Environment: real
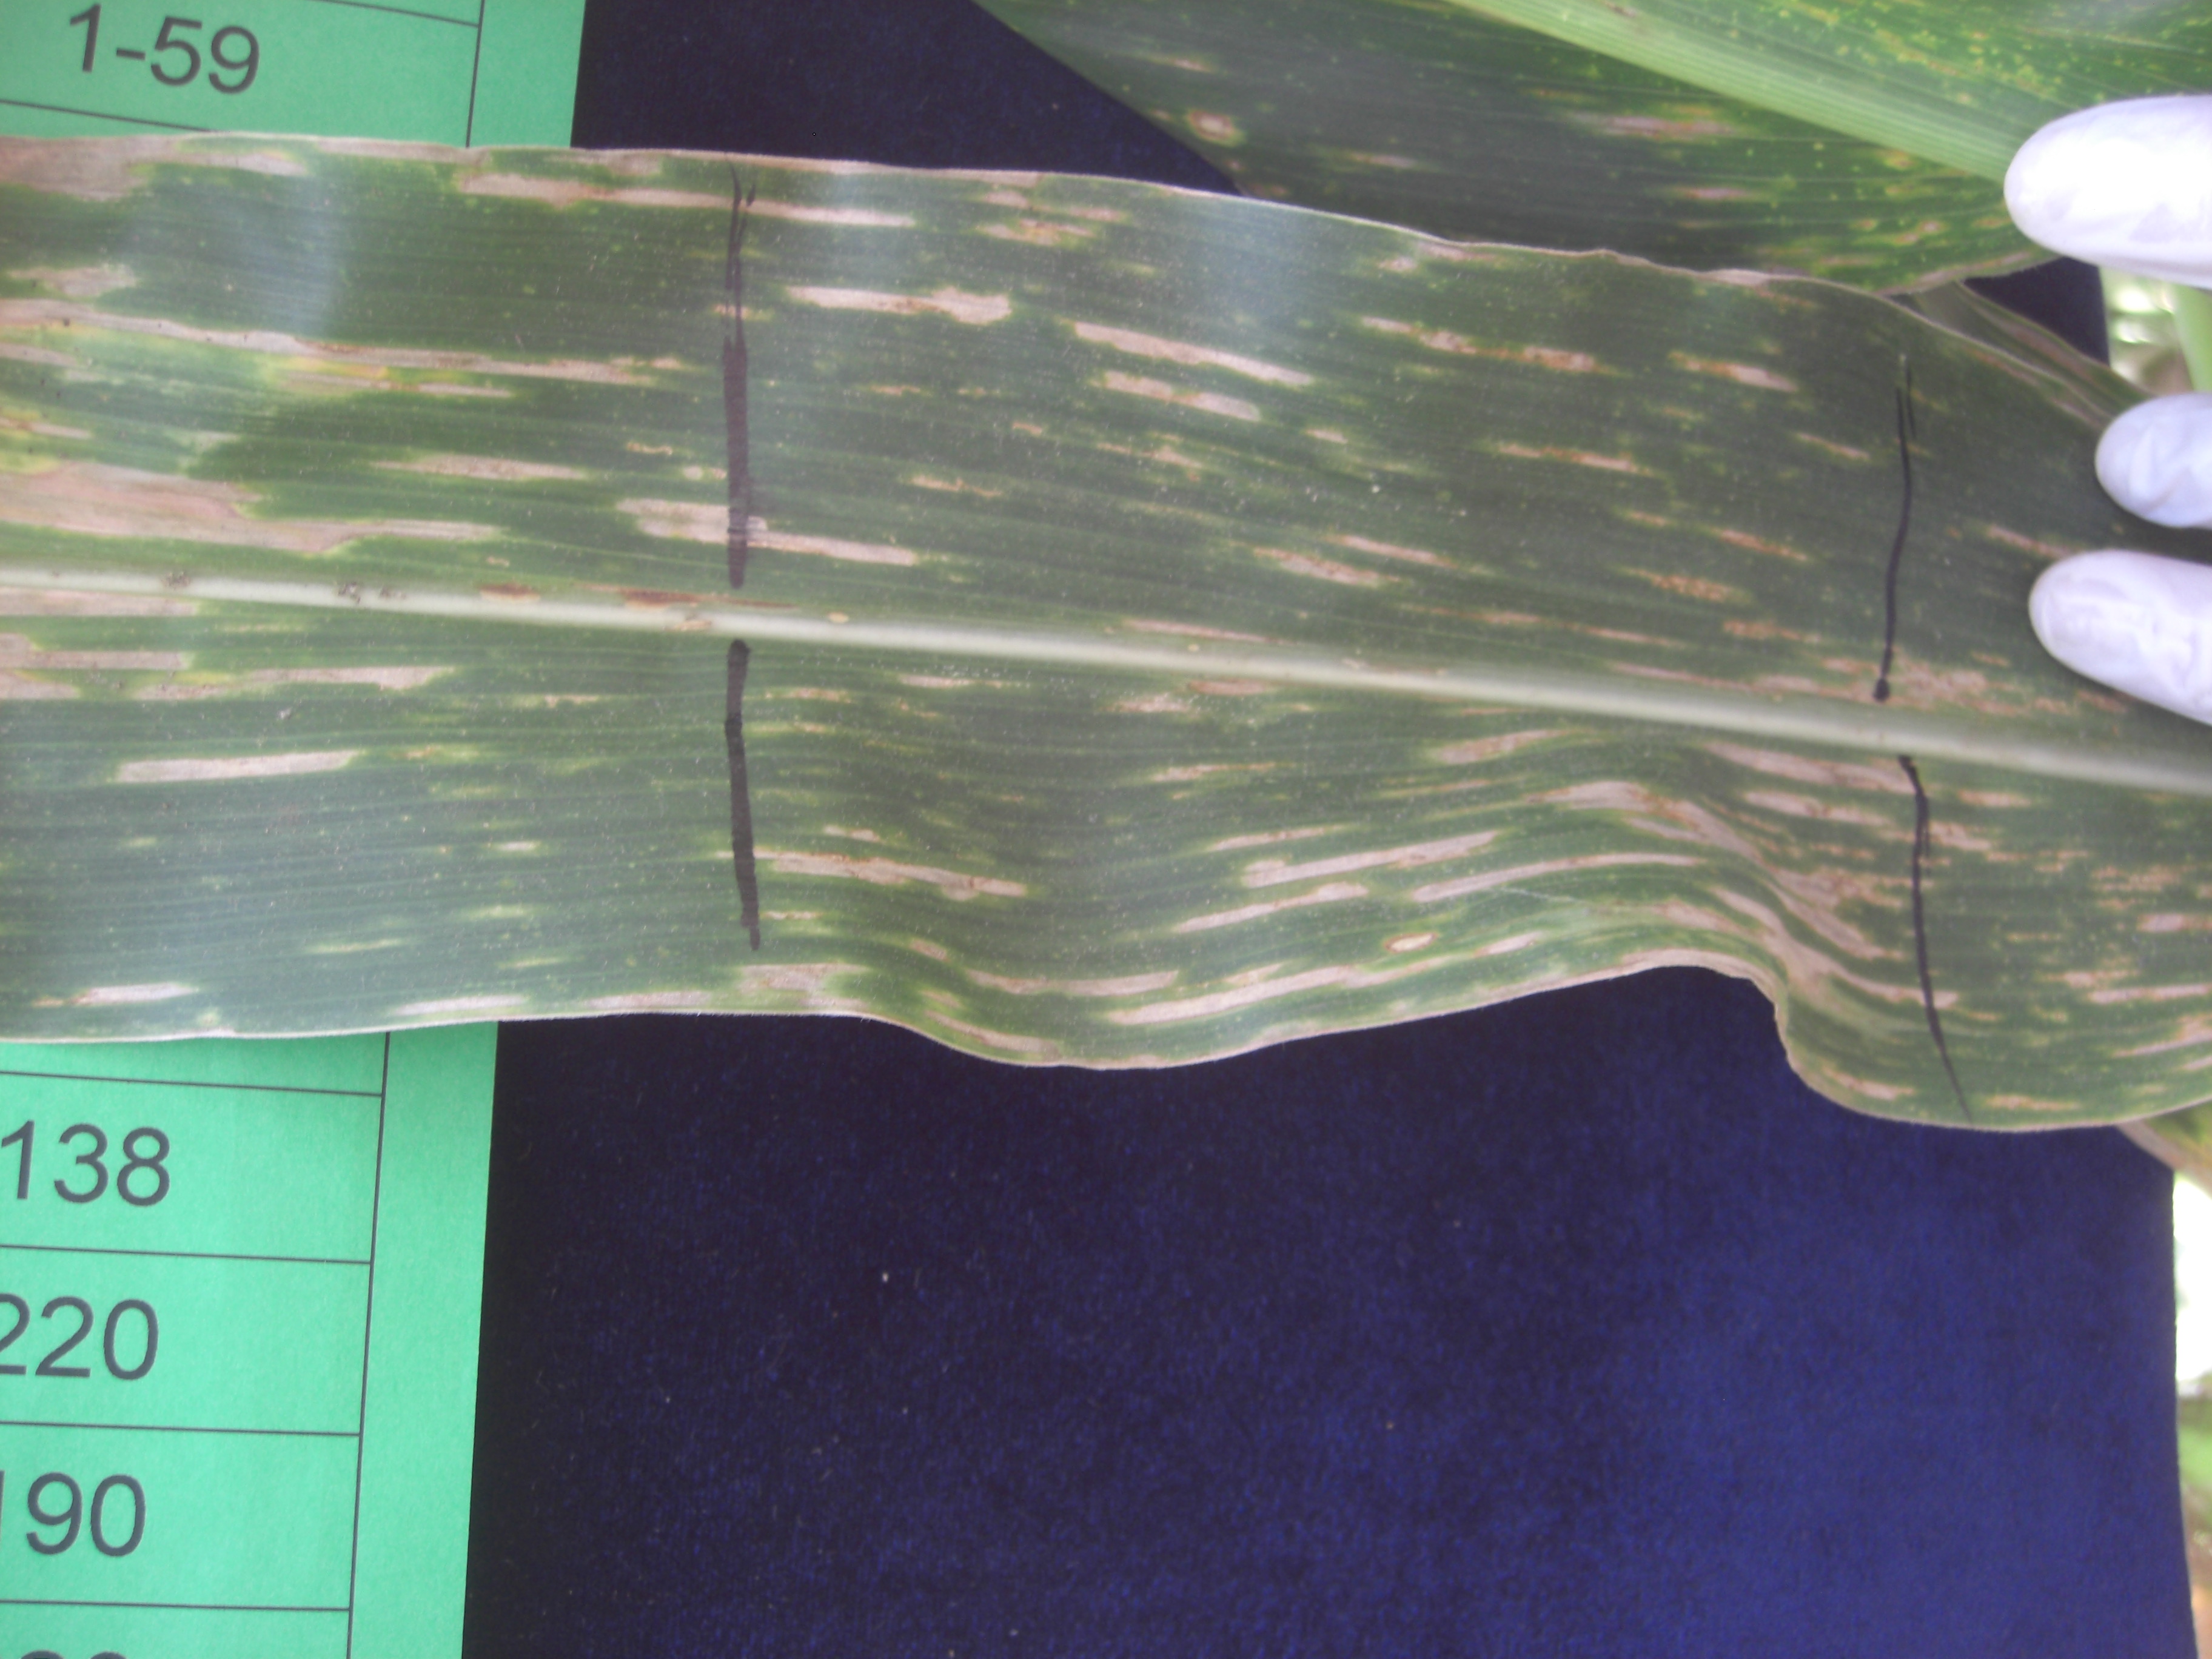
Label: gray_leaf_spot